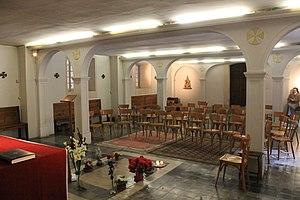
Crypte de la chapelle du Monastère des Visitandines où est inhumée Léonie Martin, la sœur de Thérèse de Lisieux
Léonie Martin, née le 3 juin 1863 à Alençon et morte le 17 juin 1941 à Caen, est une religieuse visitandine française. Fille de Louis et Zélie Martin, elle est l'une des quatre sœurs aînées et disciple de Thérèse de Lisieux, elle est déclarée servante de Dieu en janvier 2015.